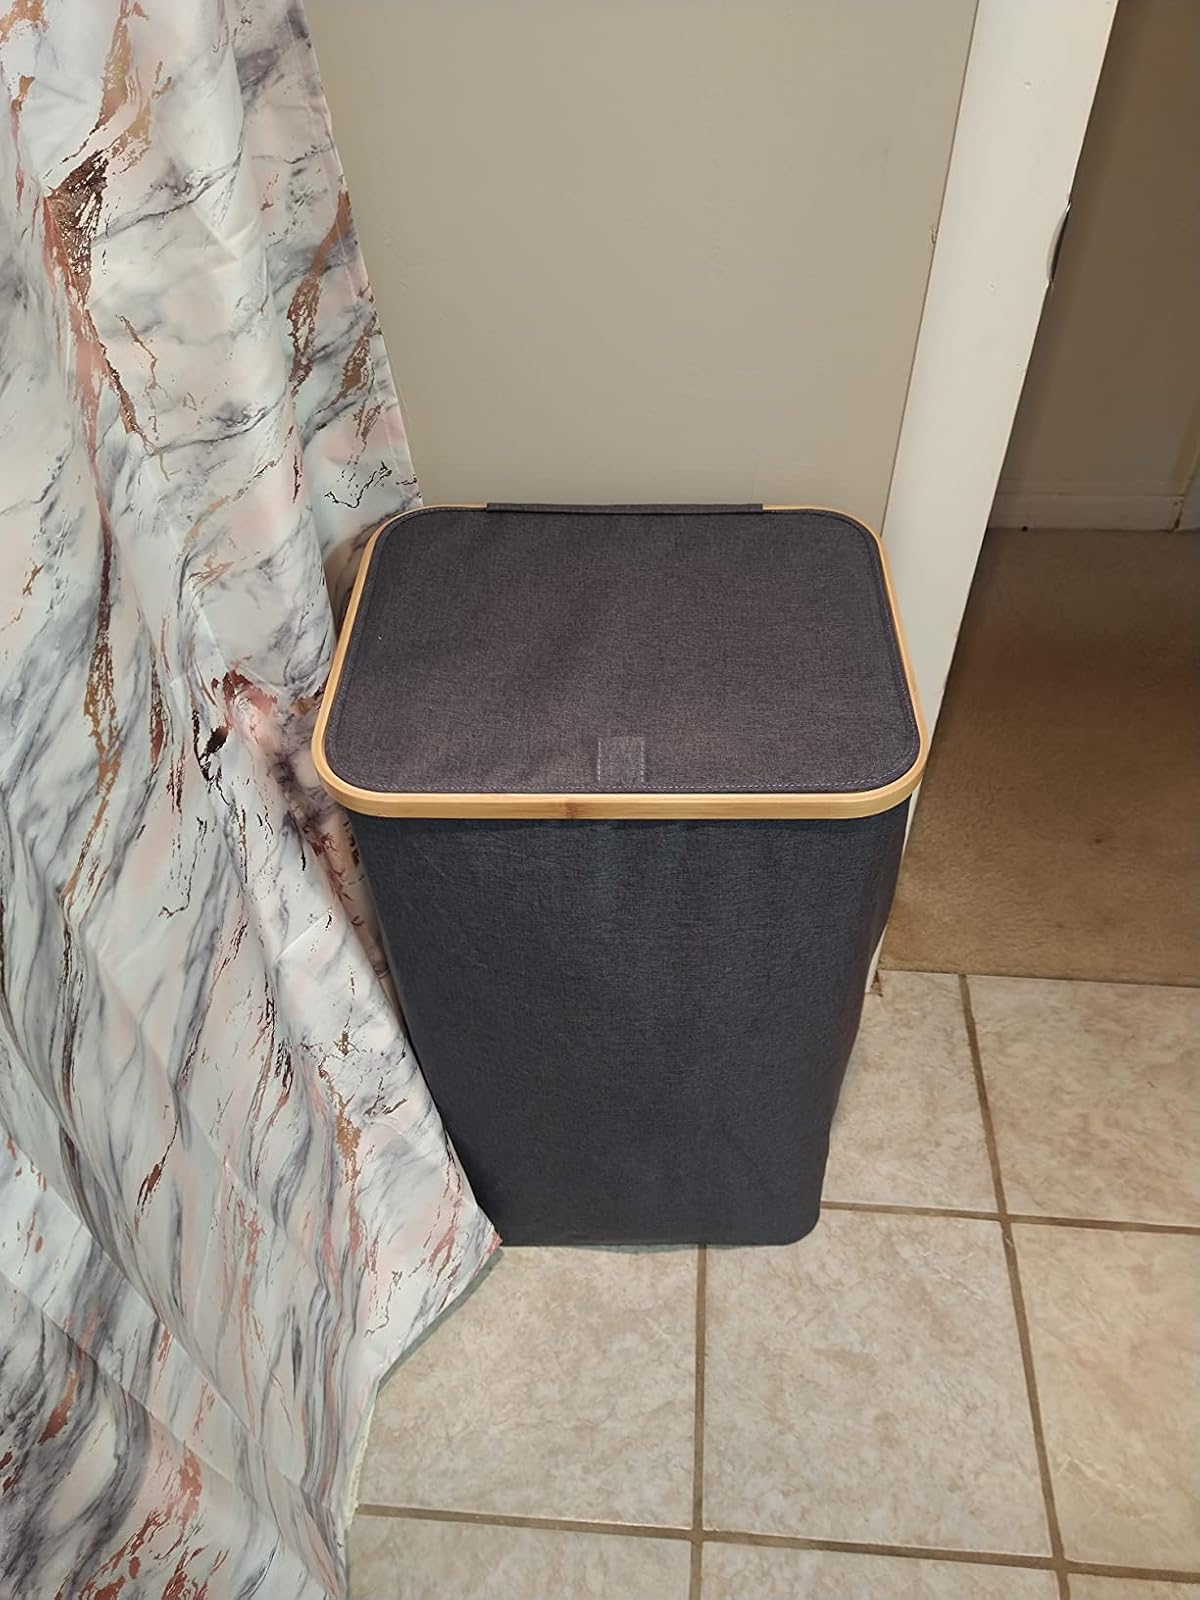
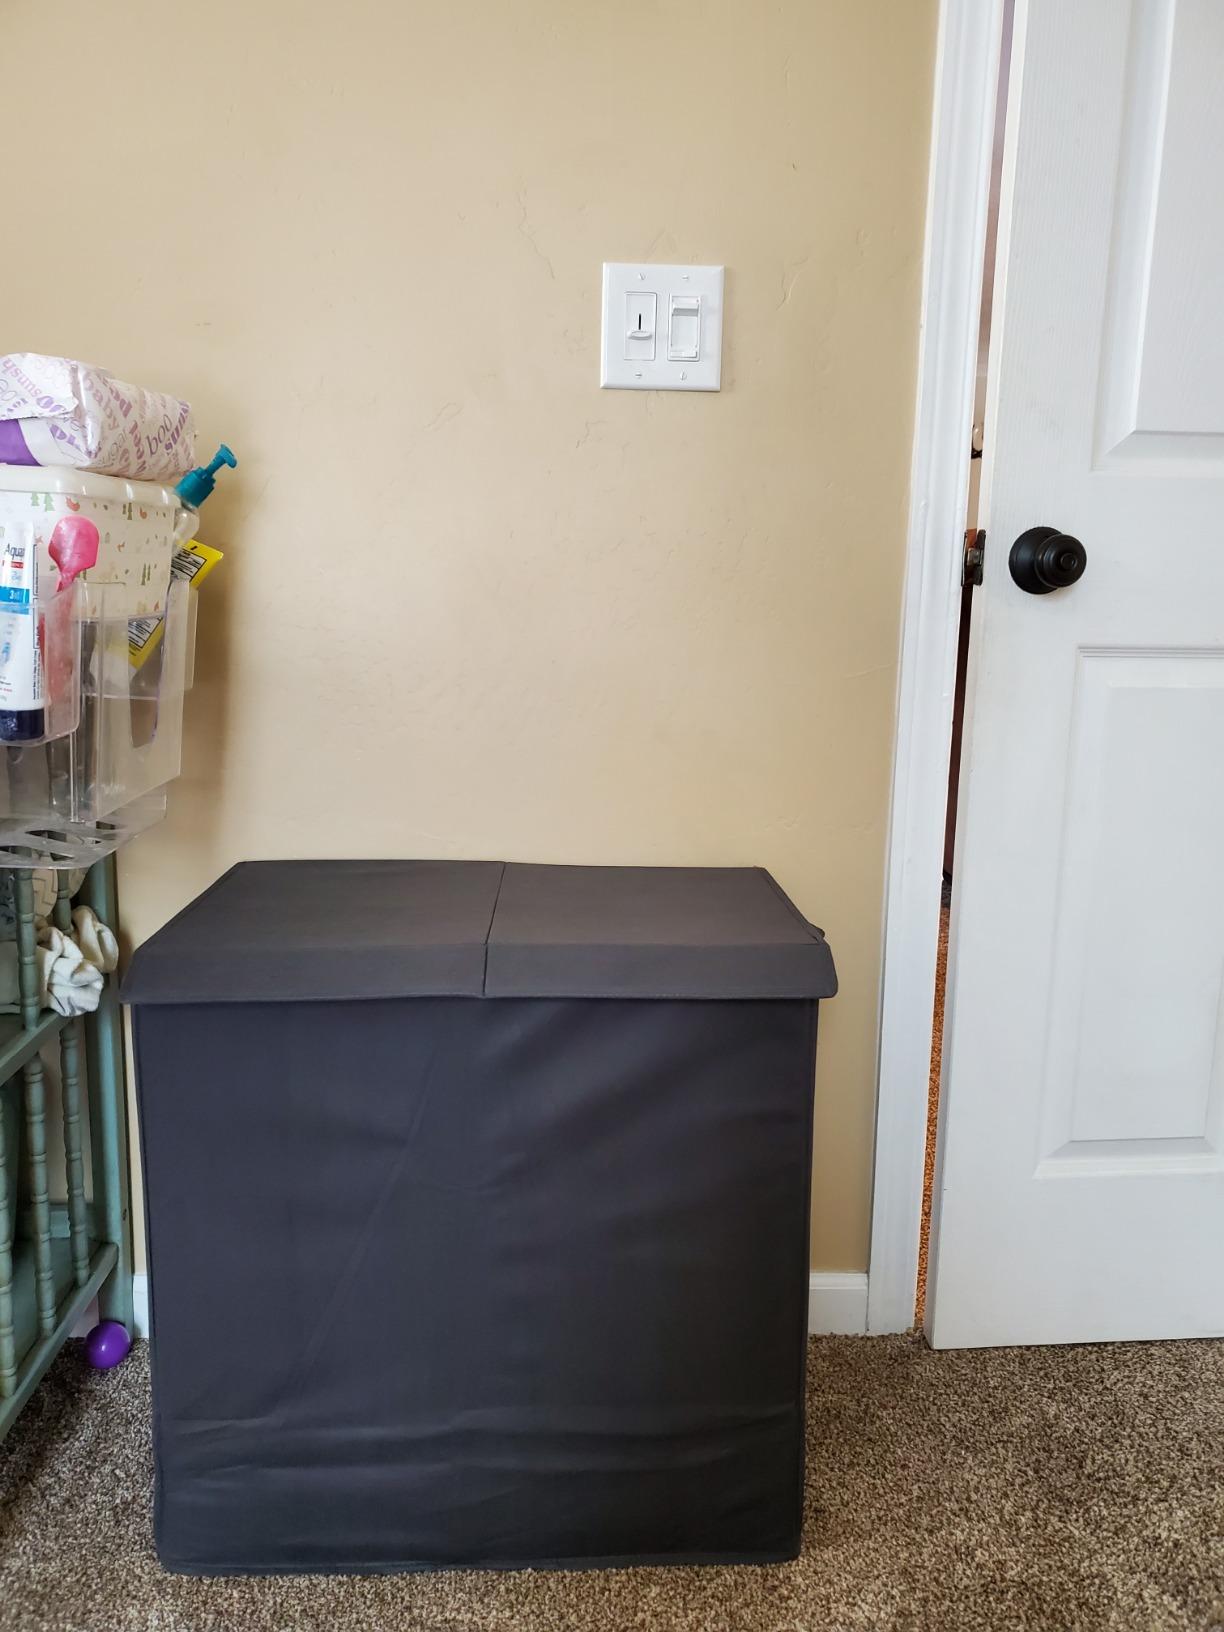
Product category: items_hamper
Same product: no